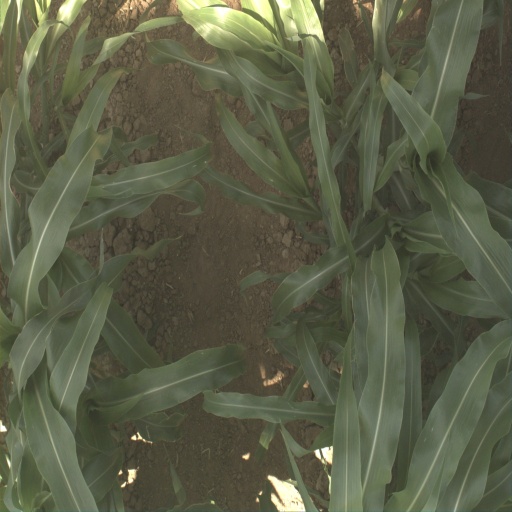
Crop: sorghum